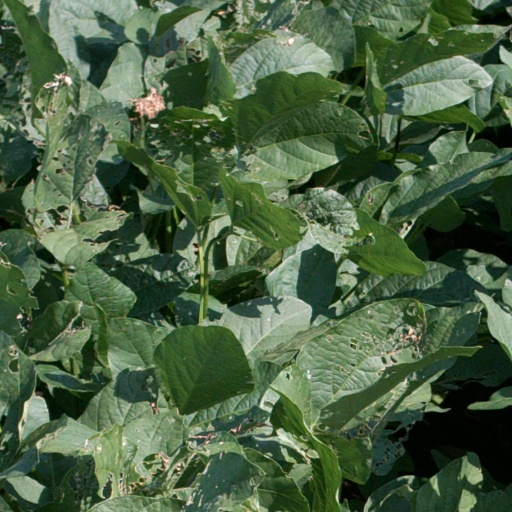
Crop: soybean